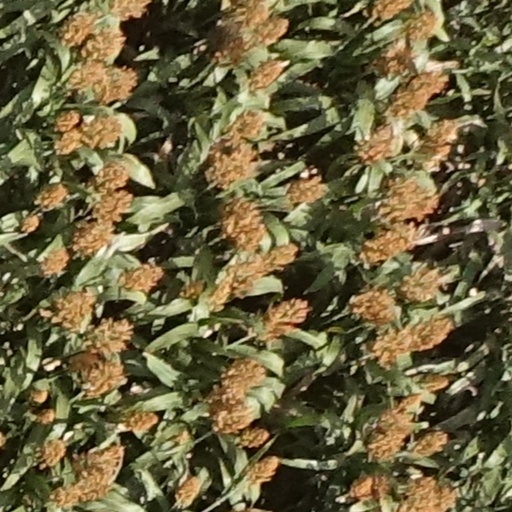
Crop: sorghum